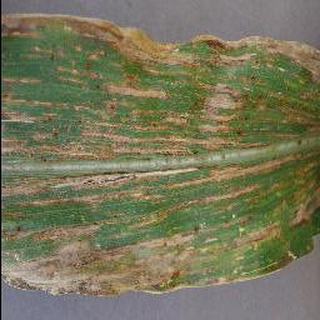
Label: corn_cercospora_leaf_spot